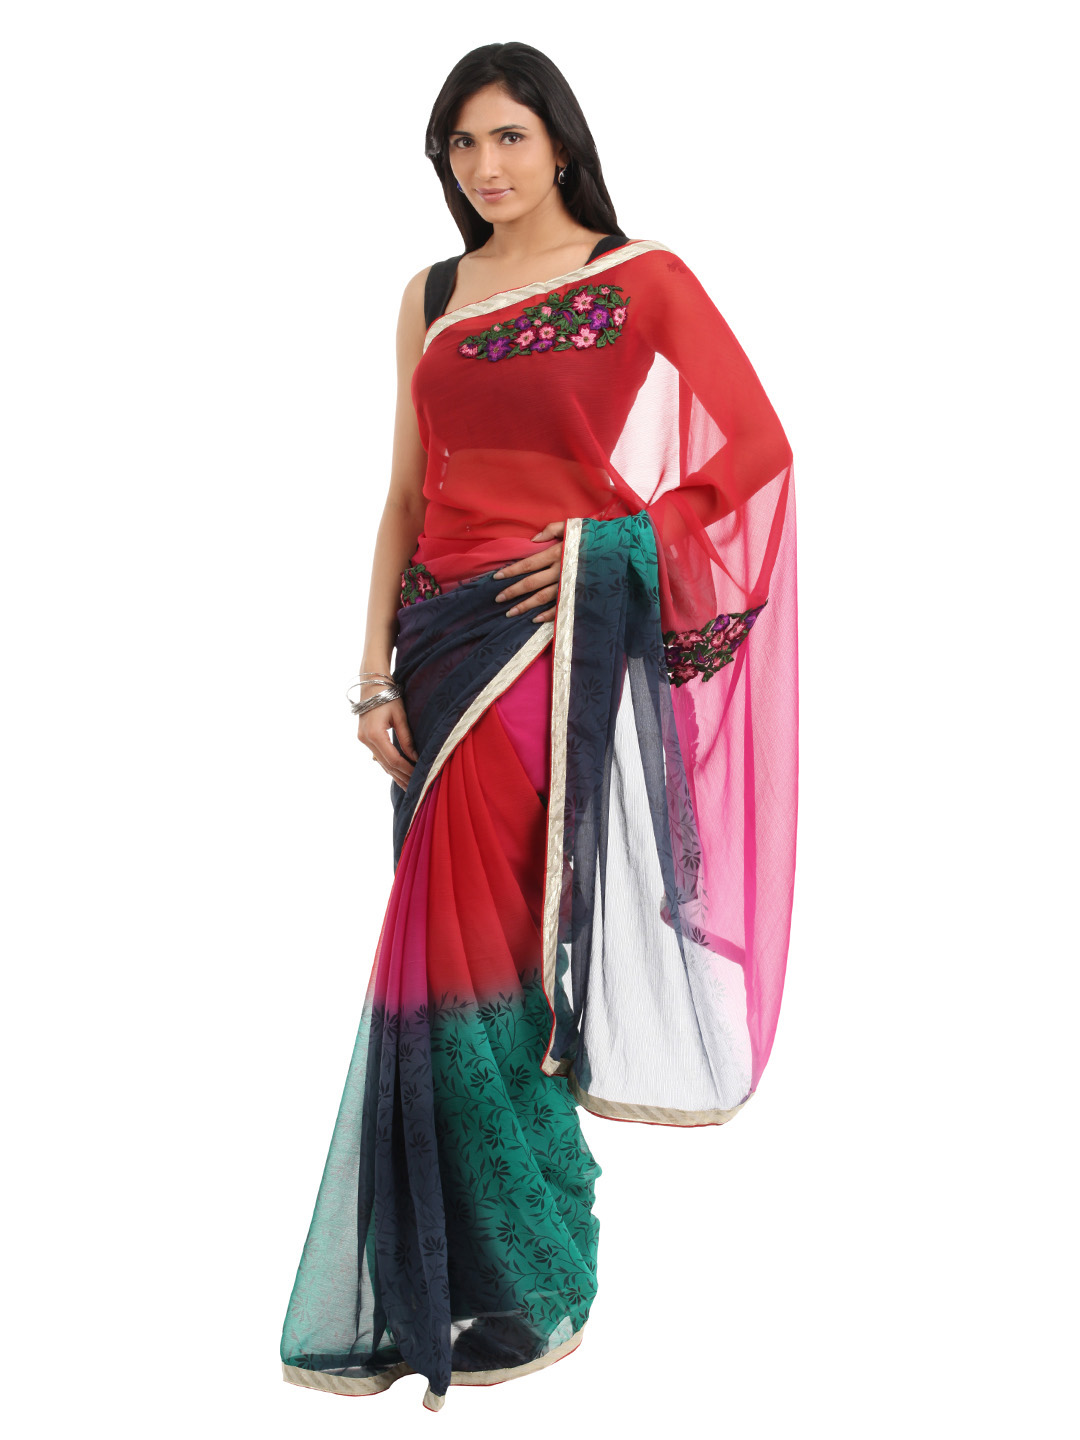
FNF Magenta Sari
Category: Apparel / Saree / Sarees
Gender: Women
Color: Magenta
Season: Fall 2012
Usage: Ethnic